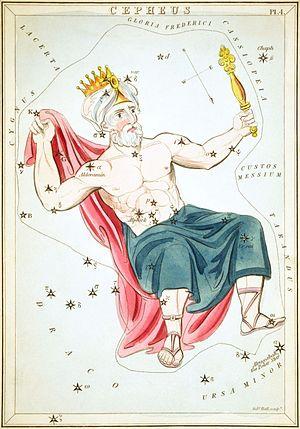
Urania's Mirror; or, a view of the Heavens est un ensemble de 32 cartes astronomiques publié en novembre 1824. Contenant des illustrations basées sur A Celestial Atlas d'Alexander Jamieson, les cartes avaient également des trous pour permettre de voir une représentation des étoiles de la constellation devant une lumière. Gravées par Sidney Hall, elles ont été identifiées comme le travail du révérend Richard Rouse Bloxam, un maître assistant à la Rugby School, bien qu'il ait été dit que ce soit le travail « d'une dame ».